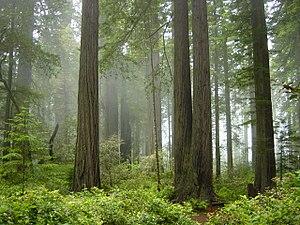
La Province floristique de Californie est une région floristique de climat méditerranéen formant une bande côtière dans le sud-ouest de l'Amérique du Nord. Cette région est identifiée comme un point chaud de biodiversité par Conservation International.
Le Retour du Jedi est un film américain de science-fiction de type space opera sorti en 1983, co-écrit par George Lucas et Lawrence Kasdan, et réalisé par Richard Marquand. À partir de l'année 2000, il est exploité sous le nom Star Wars, épisode VI : Le Retour du Jedi.
Les parcs nationaux des États-Unis, au nombre de 61, sont gérés par le National Park Service, une agence du département de l'Intérieur des États-Unis. Les parcs nationaux sont établis par décision du Congrès des États-Unis. Le premier parc national, Yellowstone, est créé par un décret signé par le président Ulysses S. Grant en 1872 et suivi par les parcs de Sequoia et de Yosemite en 1890. L'acte organique de 1916 créé le National Park Service afin de « conserver les paysages et les objets naturels et historiques et la vie sauvage qui s'y trouvent, ainsi que de permettre d'en profiter d'une manière qui les préserve dans le même état pour les générations futures ». Les parcs nationaux sont en général constitués de milieux naturels très variés situés sur de grandes superficies. Un grand nombre de parcs ont été d'abord protégés en tant que monuments nationaux par le président des États-Unis grâce à l’Antiquities Act, avant d'être nommé parc national par le Congrès. Sept parcs nationaux sont associés à une National Preserve dont six en Alaska.
Cet article recense les sites inscrits au patrimoine mondial aux États-Unis.